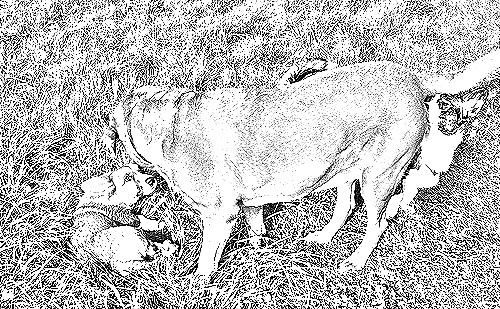
Portrait style: Sketch Portrait